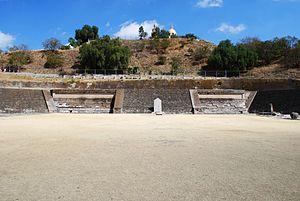
La Grande Pyramide de Cholula, aussi connue sous le nom de Tlachihualtepetl, « montagne artificielle » en Nahuatl, est un immense complexe situé à San Pedro Cholula, une municipalité de l’agglomération de Cholula, dans l'État de Puebla, au Mexique.